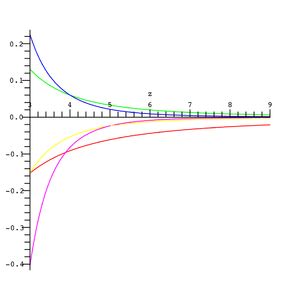
En mathématiques, la fonction exponentielle intégrale, habituellement notée Ei, est définie par :